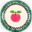
Label: plate